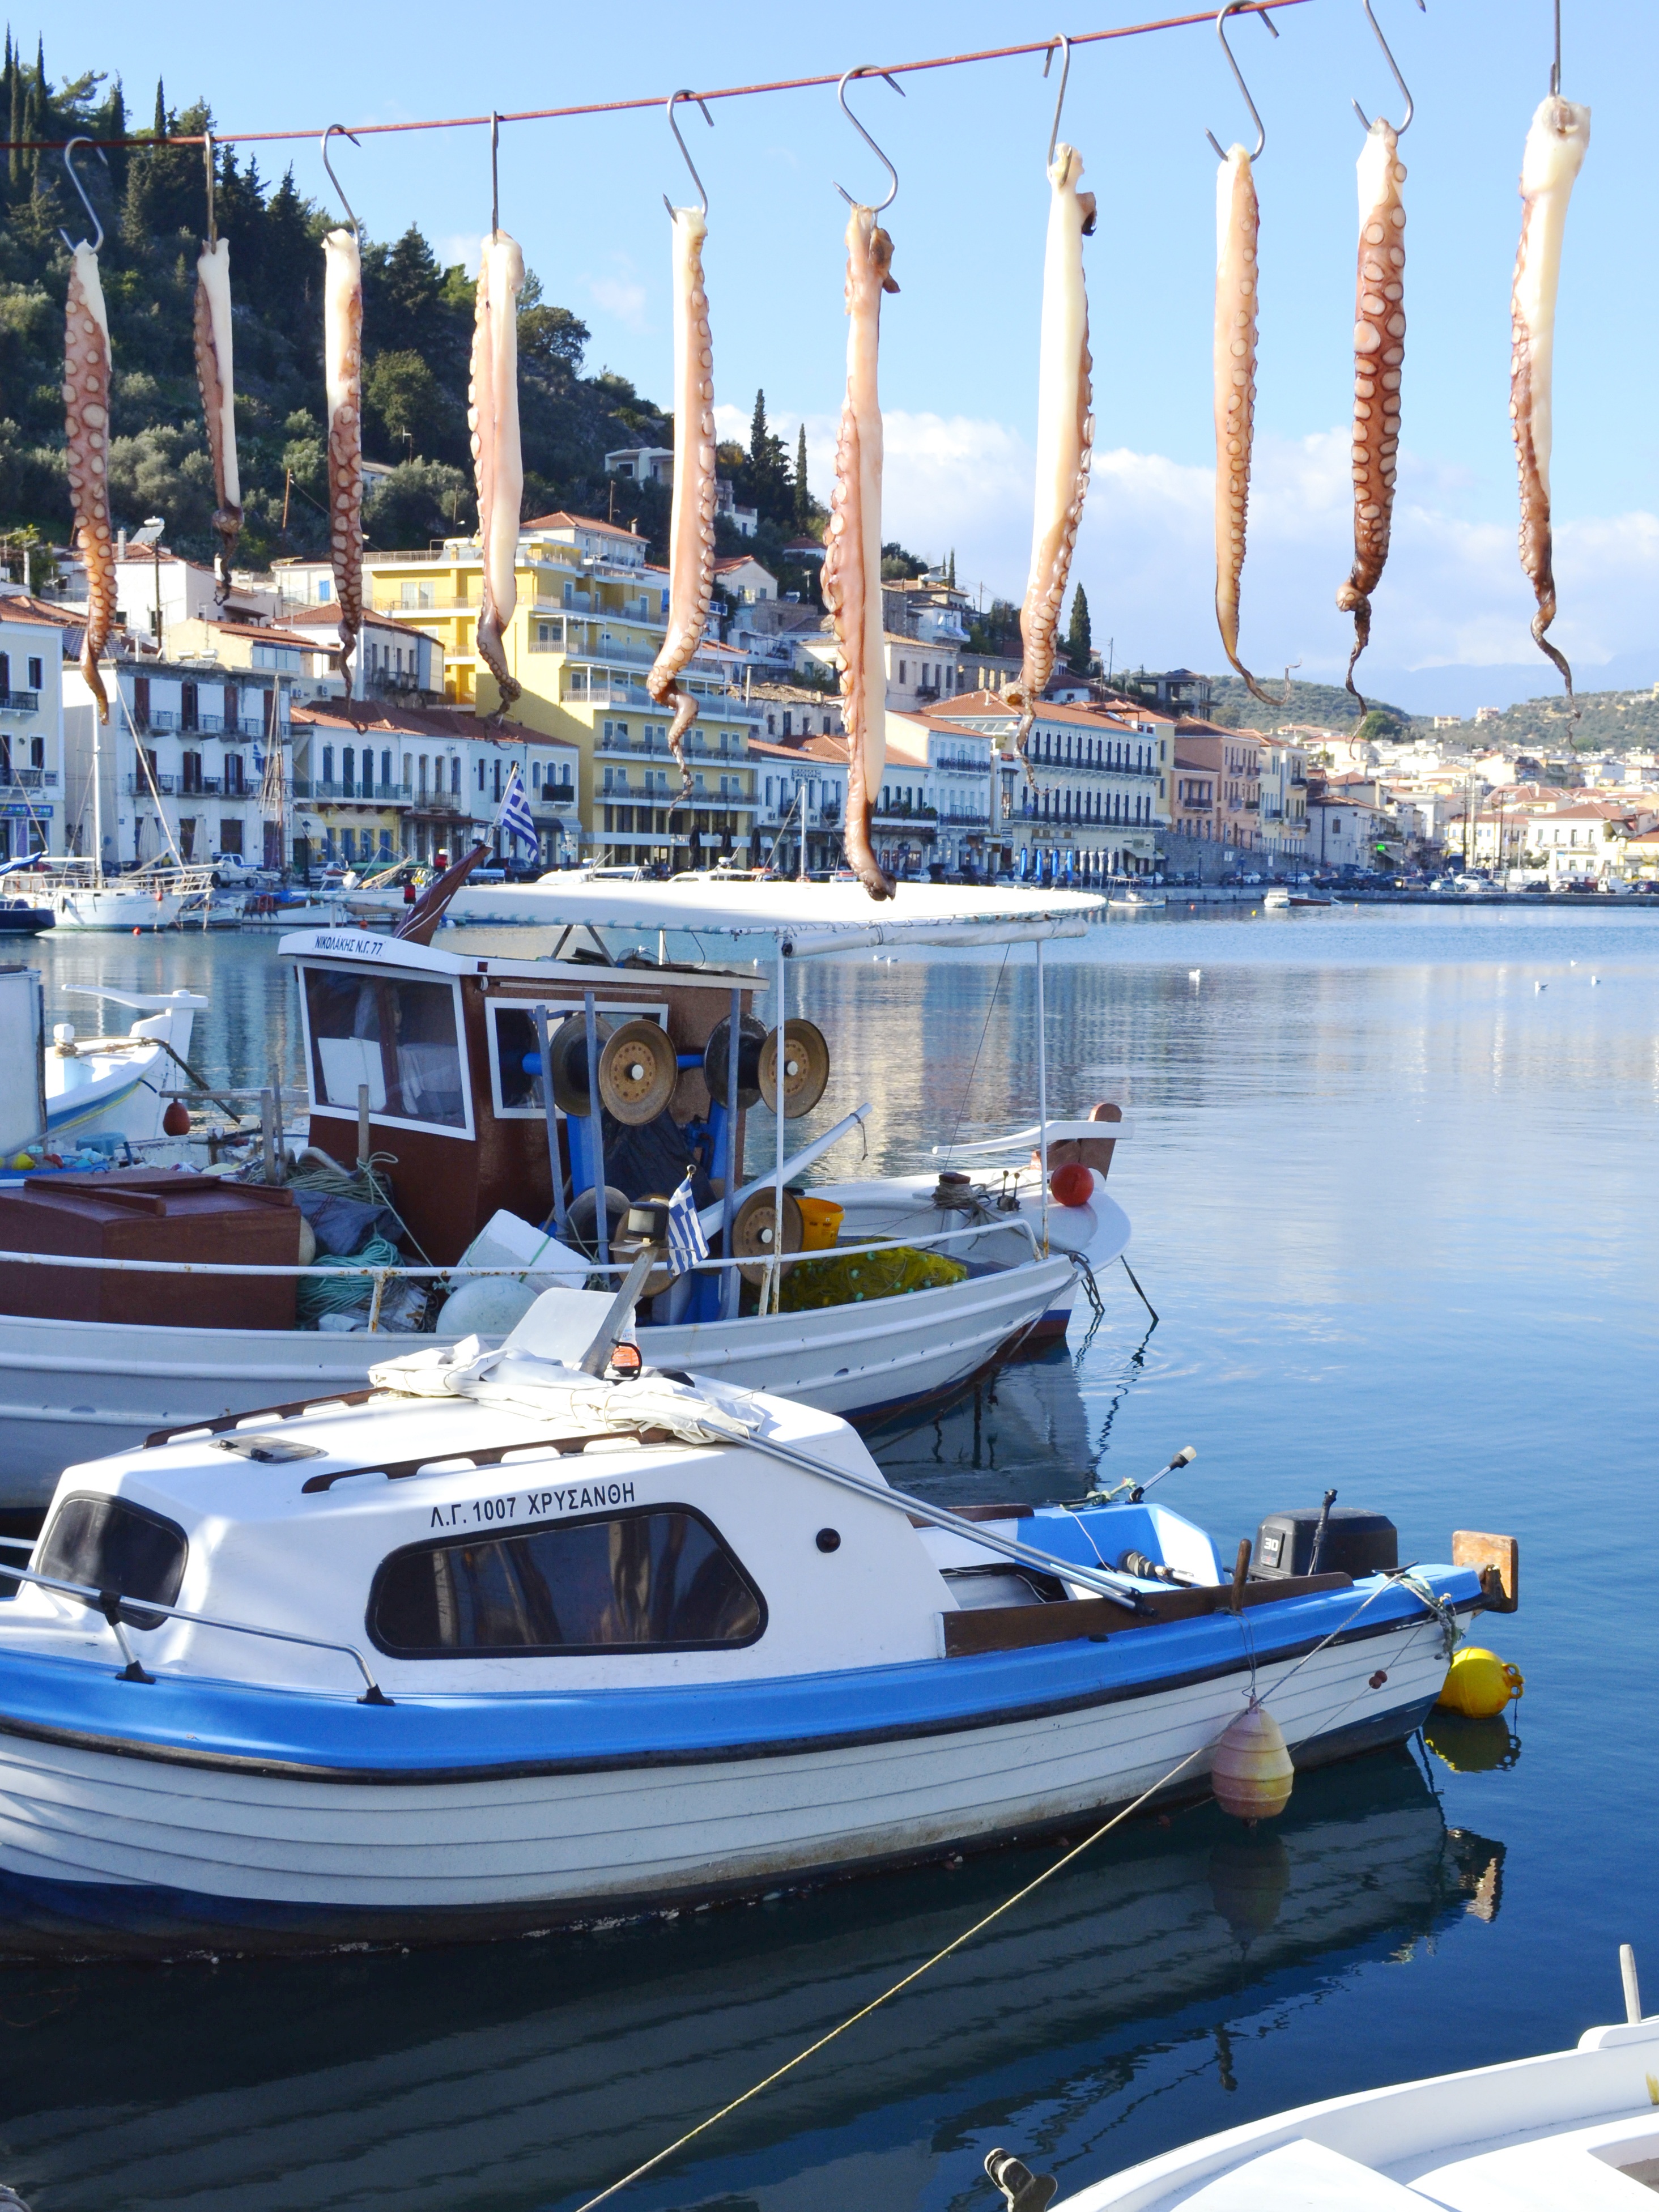
water, boat, animal, ship, summer, vacation, dry, food, mediterranean, yacht, seafood, harbor, blue, marina, port, hanging, delicious, motorboat, freshness, drying, boating, boats, greece, tradition, watercraft, traditional, fishing vessel, motor ship, beautiful landscape, gythio, octopus hanging, dry octopus, water transportation